Joseph I of Portugal

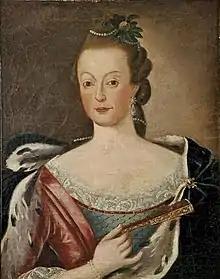
Joseph's consort, Queen Dona Mariana Victoria

On 19 January 1729, Joseph married Infanta Mariana Victoria of Spain, daughter of King Philip V of Spain and Elisabeth Farnese, and his elder sister Barbara married King Philip's son and heir, Ferdinand, Prince of Asturias (later King Ferdinand VI of Spain). The ceremony became known as the Exchange of the Princesses. Mariana Victoria loved music and hunting, just like her husband, but she was also a serious woman who disapproved of Joseph's love affairs and did not hesitate to expose them to acquaintances. They had four daughters, all born before Joseph ascended the throne.